Asa Lansford Foster

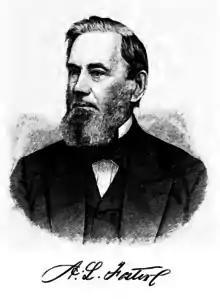
Asa Lansford Foster

Asa Lansford Foster (August 19, 1798 – January 9, 1868) was a Pennsylvanian geologist, merchant, and coal mine owner. He was also a geologist, mining engineer, and publisher and was one of the pioneers of the anthracite industry. He was a native of Massachusetts but immigrated to Pennsylvania in 1818. Foster married Louisa Trott Chapman.